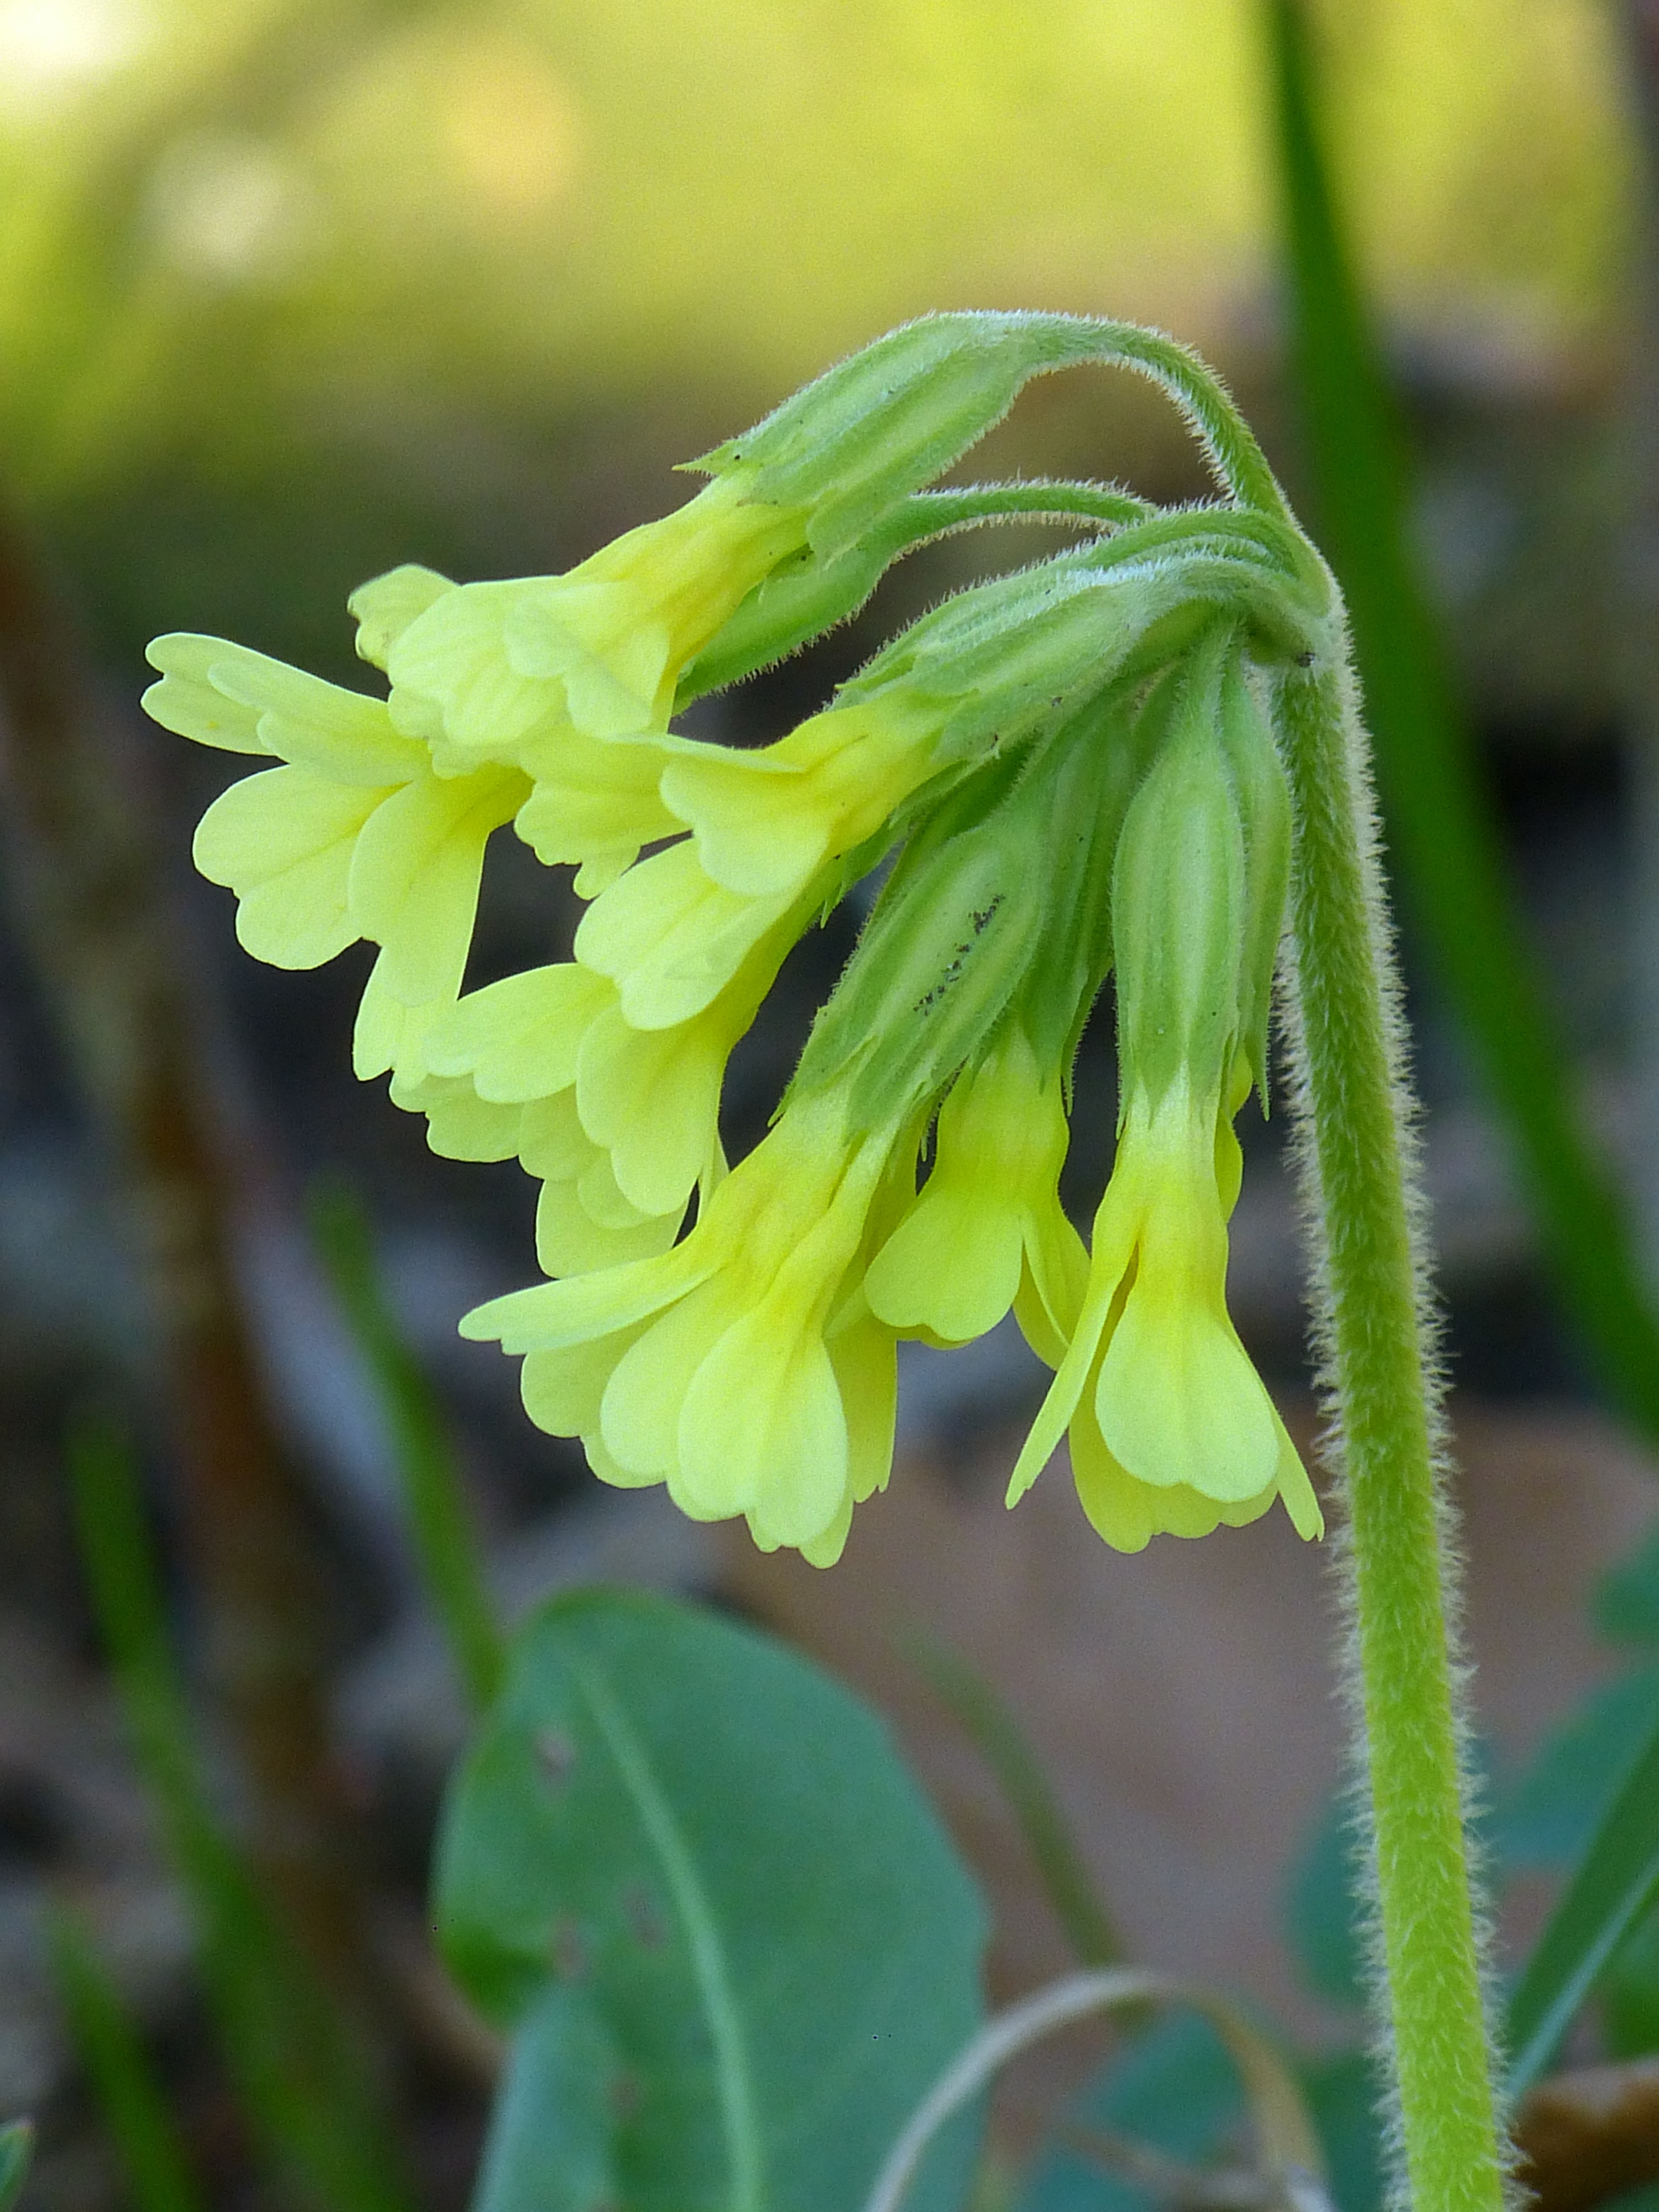
grass, plant, leaf, flower, spring, green, herb, produce, botany, yellow, flora, wildflower, primrose, shrub, bright, primula, cowslip, macro photography, flowering plant, forest primrose, plant stem, land plant, high primrose, primula elatior